Ekphrasis

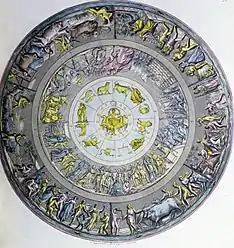
This is a design of the Shield of Achilles based on the description in the "Iliad". It was completed by Angelo Monticelli c. 1820. This shield represents the art of ekphrastic poetry Homer used in his writings.

Ekphrastic poetry may be encountered as early as the days of Homer, whose "Iliad" (Book 18) describes the Shield of Achilles, with how Hephaestus made it as well as its completed shape. Famous later examples are found in Virgil's "Aeneid", for instance the description of what Aeneas sees engraved on the doors of Carthage's temple of Juno, and Catullus 64, which contains an extended ekphrasis of an imaginary coverlet with the story of Ariadne picked out on it.